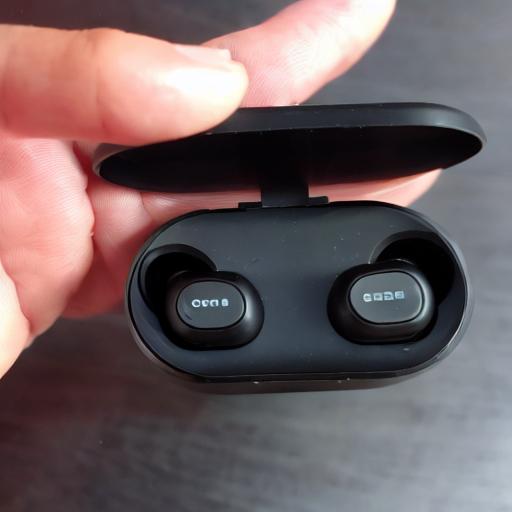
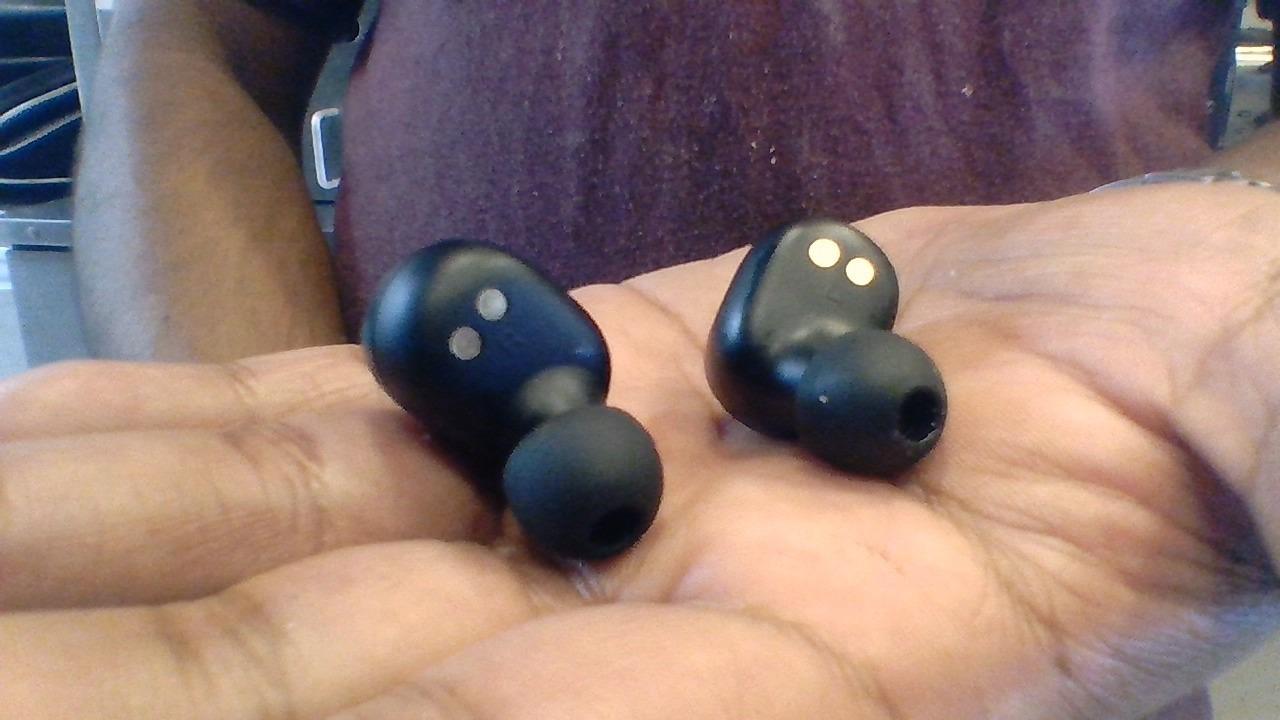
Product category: earbuds
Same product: no